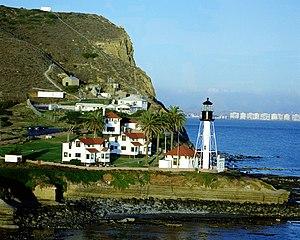
Le phare de Point Loma est un phare situé à l'extrémité sud de la péninsule de Point Loma à San Diego, dans le comté de San Diego, aux États-Unis.
Point Loma est une communauté urbaine de la banlieue de San Diego, en Californie. Géographiquement, c'est une péninsule vallonnée qui est bordé à l'ouest et au sud par l'océan Pacifique, à l'est par la baie de San Diego et la vieille ville de San Diego et au nord par la rivière San Diego. Avec la presqu'île de Coronado, Point Loma sépare la baie de San Diego de l'océan Pacifique.